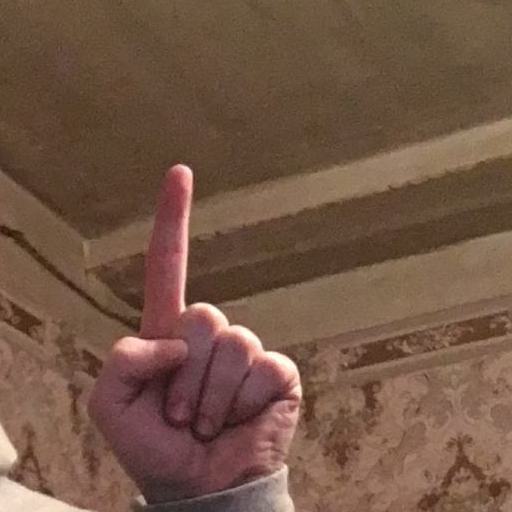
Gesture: one